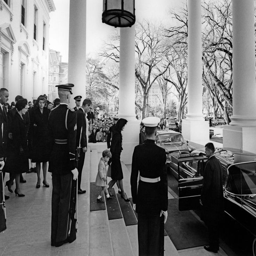
body leaves the white house for the capitol .